St Leonards, New South Wales

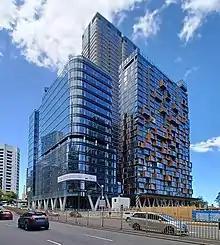
Residential towers on Christie Street

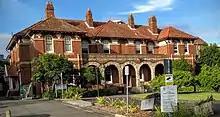
The Vanderfield Building, Royal North Shore Hospital

St Leonards has a commercial centre that complements the role of Chatswood, Lane Cove and North Sydney as one of the centres for business on the North Shore of Sydney. Until the 2010s, St Leonards contained one of Sydney's suburban skyscraper clusters, with major offices for large companies including CIMIC Group, IBM, Lenovo, Manchester Unity, Oporto, Savvytel, Toyota Australia, 2UE, and Channel 31. Fox Sports studios are located at the Gore Hill end.